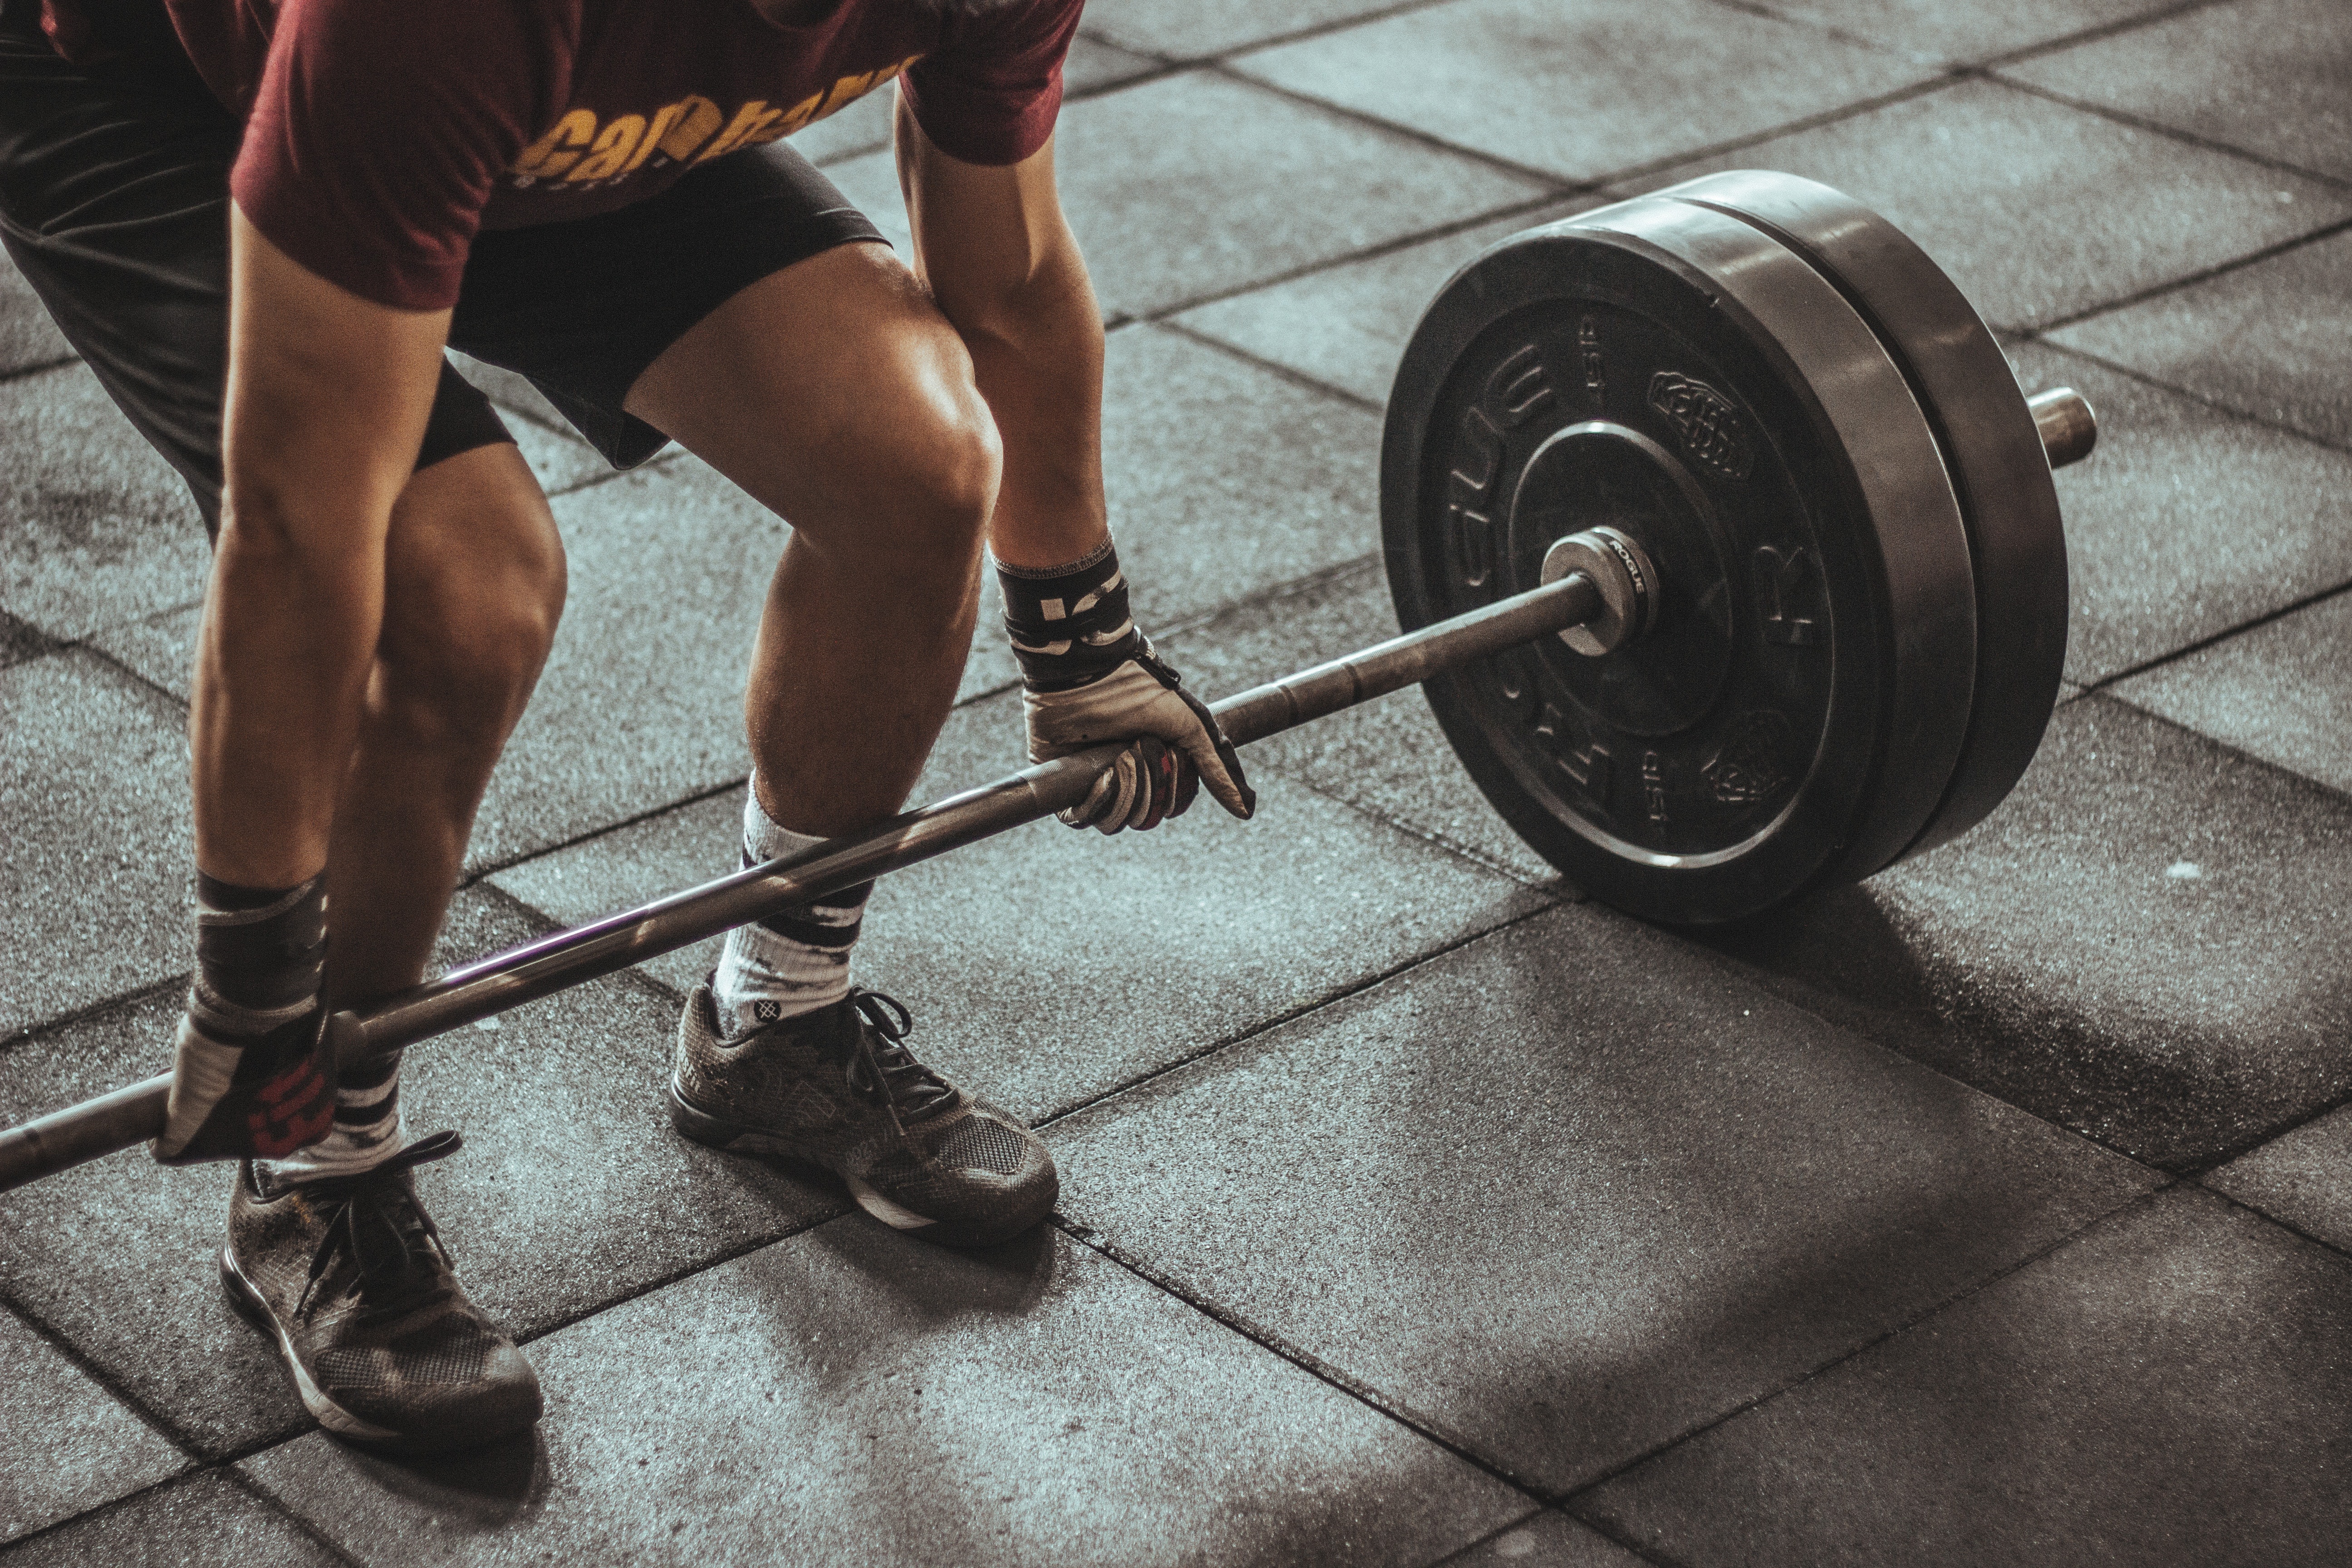
weightlifting, barbell, physical fitness, weight training, deadlift, powerlifting, exercise equipment, strength training, bodybuilding, human leg, Strength athletics, leg, bodypump, weightlifter, Free weight bar, weights, exercise, muscle, individual sports, sports equipment, sports training, calf, crossfit, sports, ankle